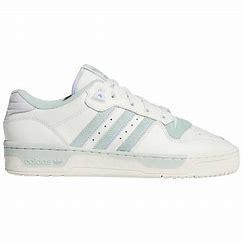
Brand: adidas
Model: originals Adidas Originals Rivalry